Grace Hutchins

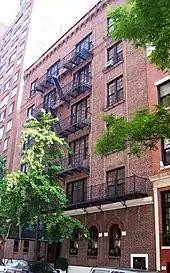
171 West 12th Street in the Greenwich Village Historic District of New York City

The Companions' reading lists for their annual retreats revolved around the works of Christian socialists such as Walter Rauschenbusch and Edward Carpenter, and Hutchins also read more traditional writers such Karl Marx and Friedrich Engels. One contemporary influence appears to have been Vida Scudder. Her career was focused upon the health and welfare of working class women and children. According to Janet Lee, author of a biography about the two women, they "were a part of [a] cohort of women whose commitment to social activism was integrated with their lesbian orientation".